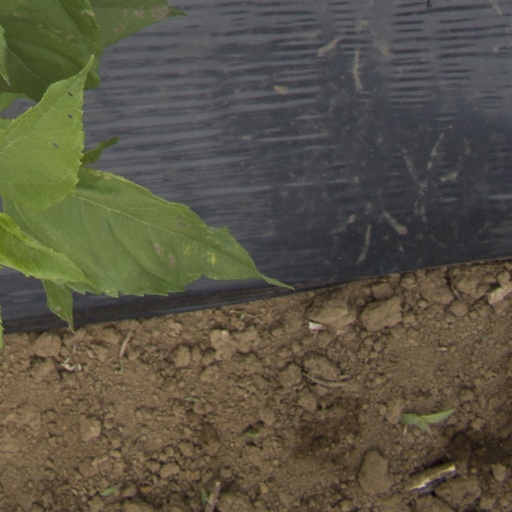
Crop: Jerusalem artichoke